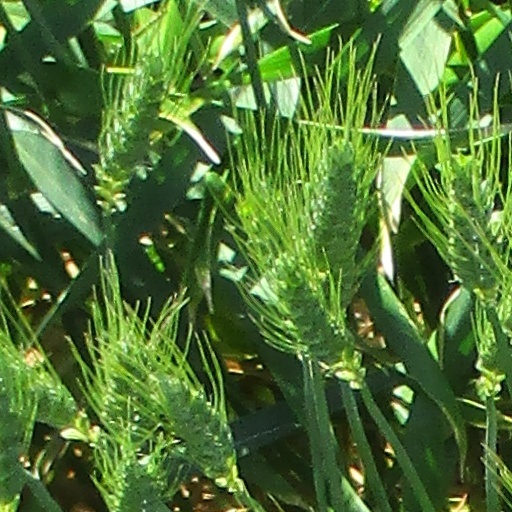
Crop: wheat